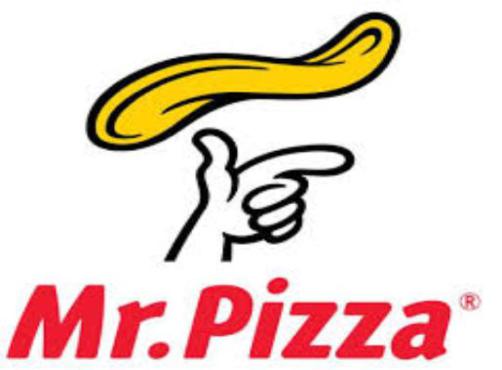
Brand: mr. pizza
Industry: Food